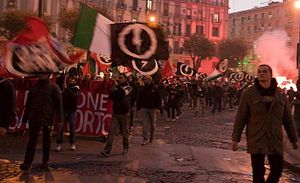
CasaPound
CasaPound under demonstration i Napoli
CasaPound er en fascistisk organisation og en Bz-bevægelse i Italien, ledet af Gianluca Iannone. Navnet er taget fra den amerikansk poet Ezra Pound. CasaPound driver bopælskampagnen Mutuo Sociale.